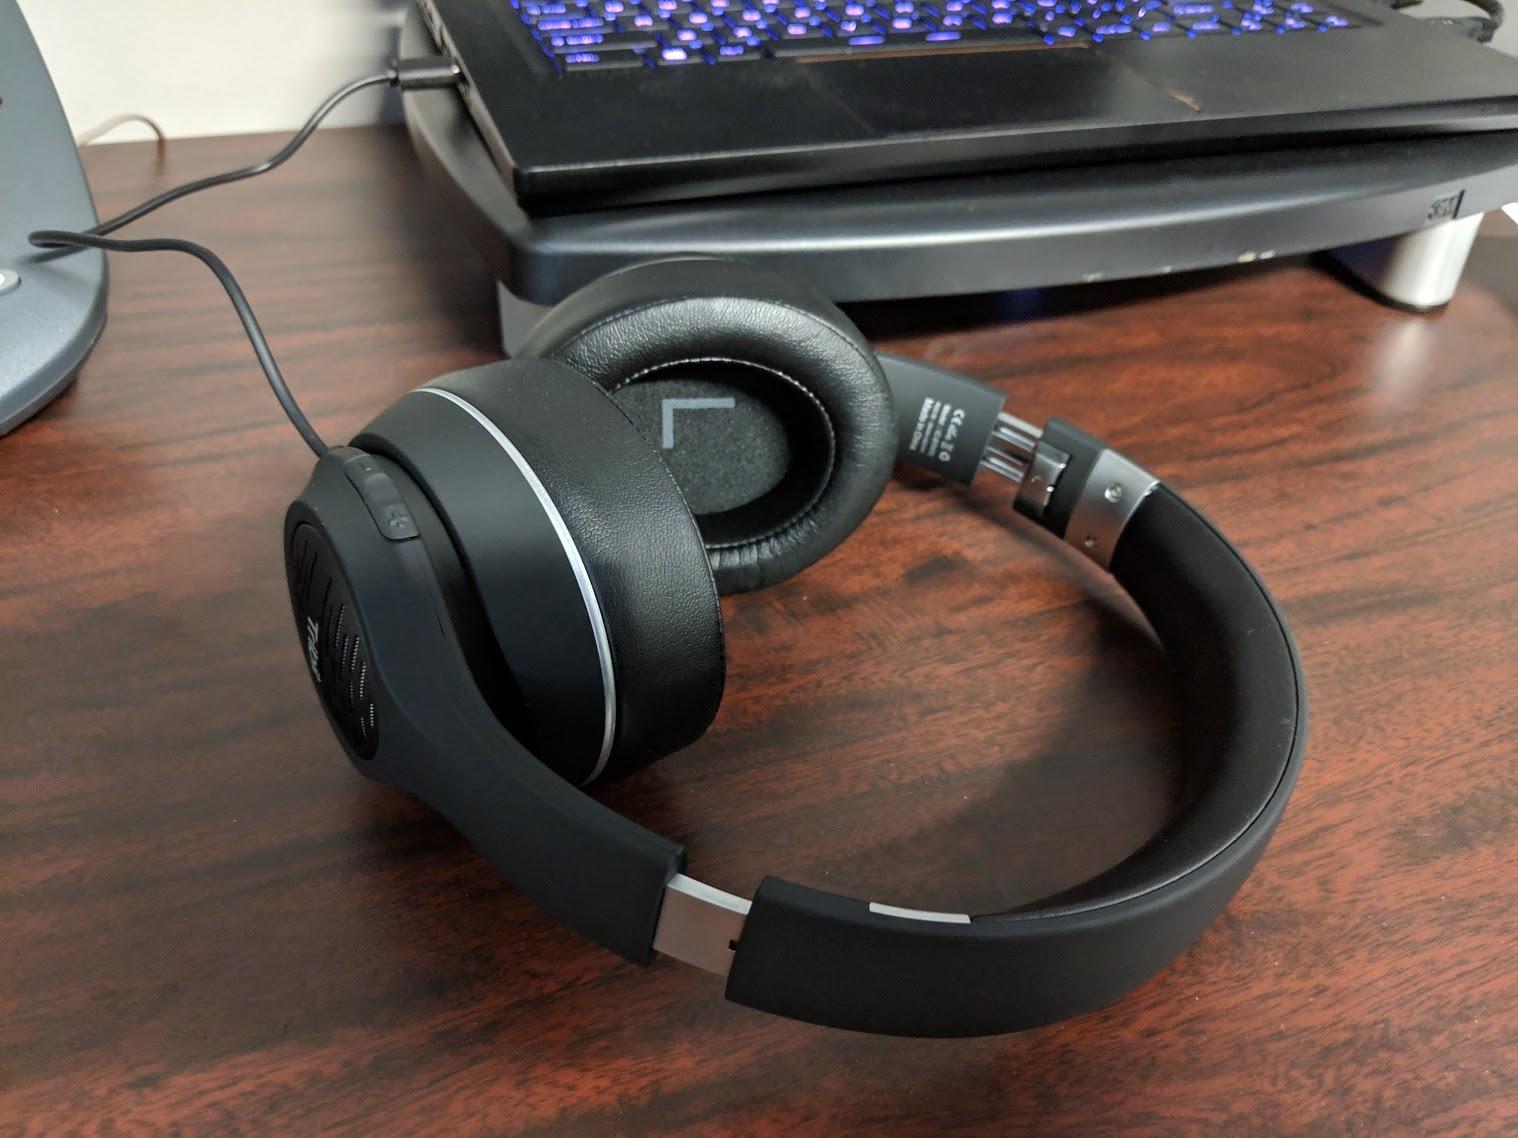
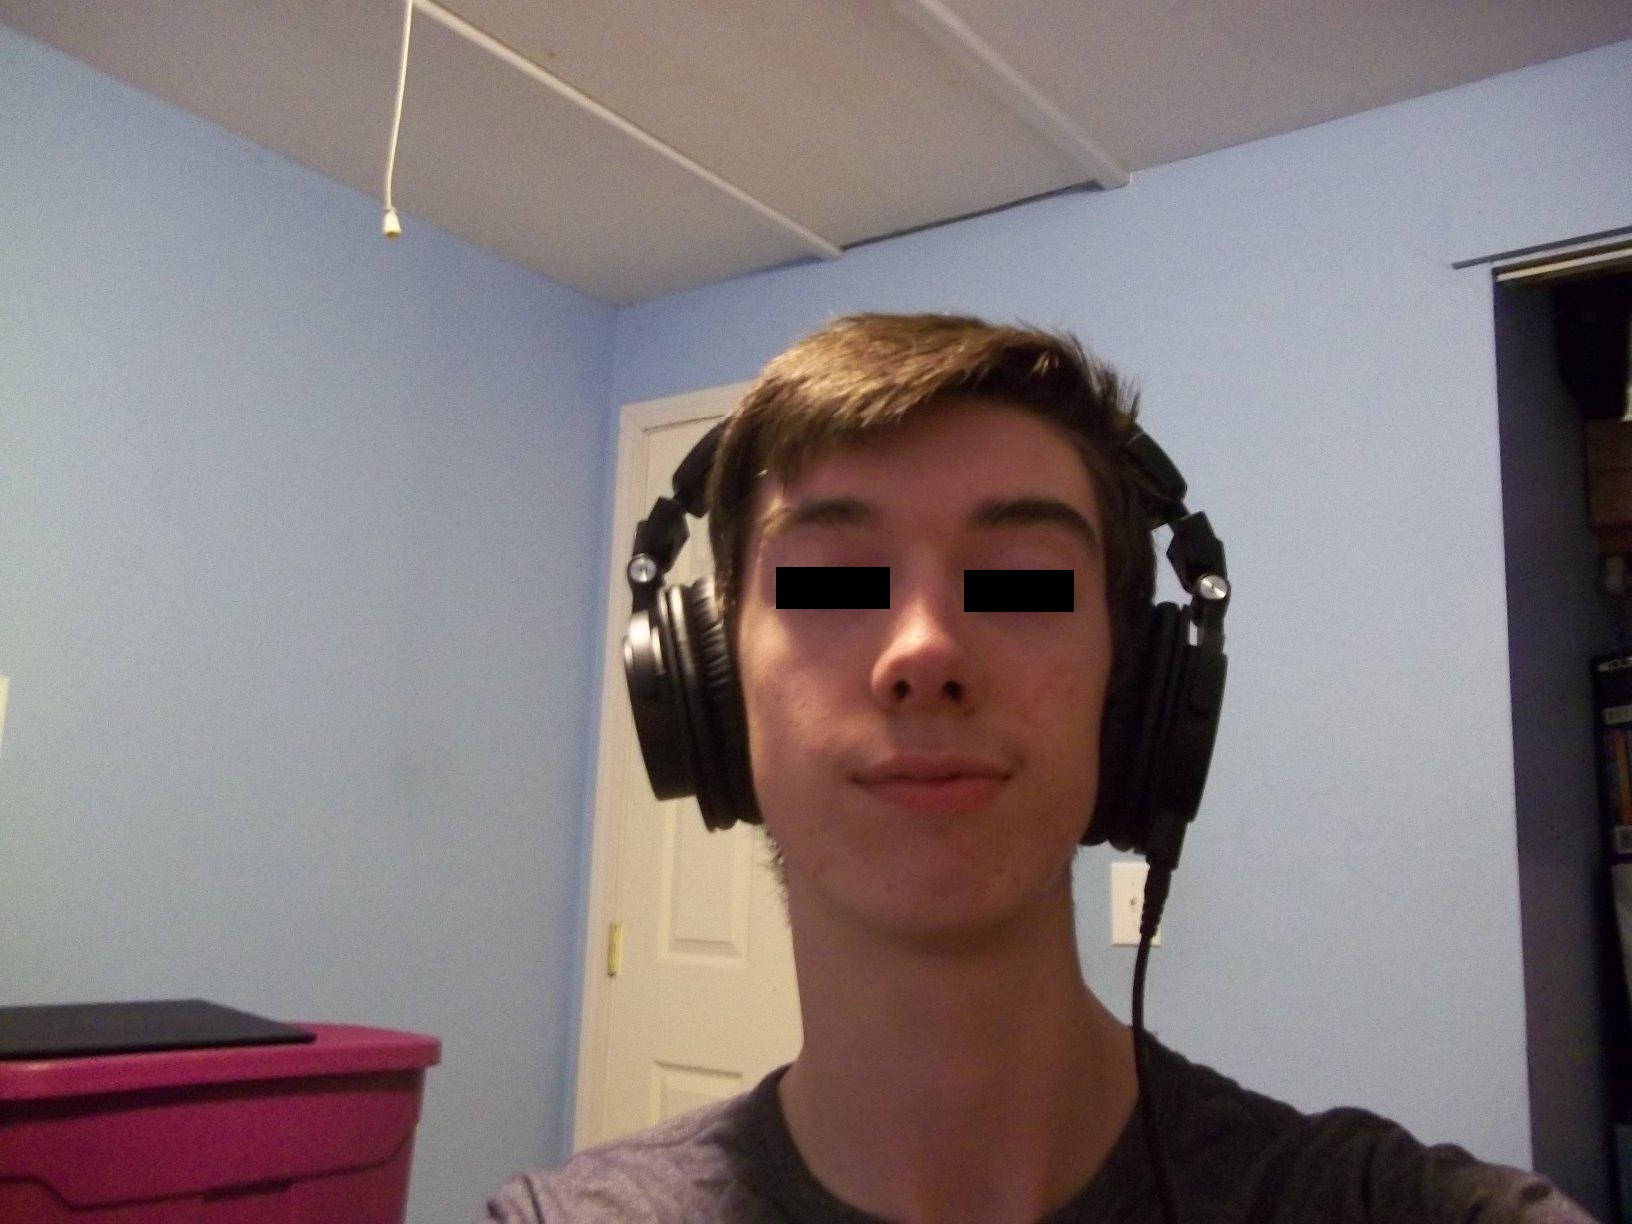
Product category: headphones
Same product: no